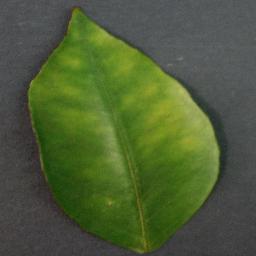
Label: Orange___Haunglongbing_(Citrus_greening)